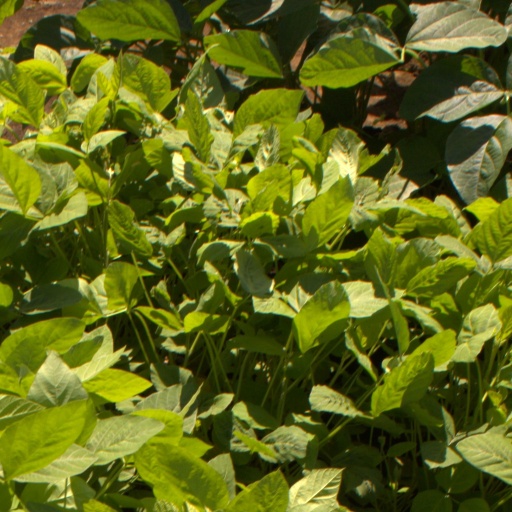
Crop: soybean